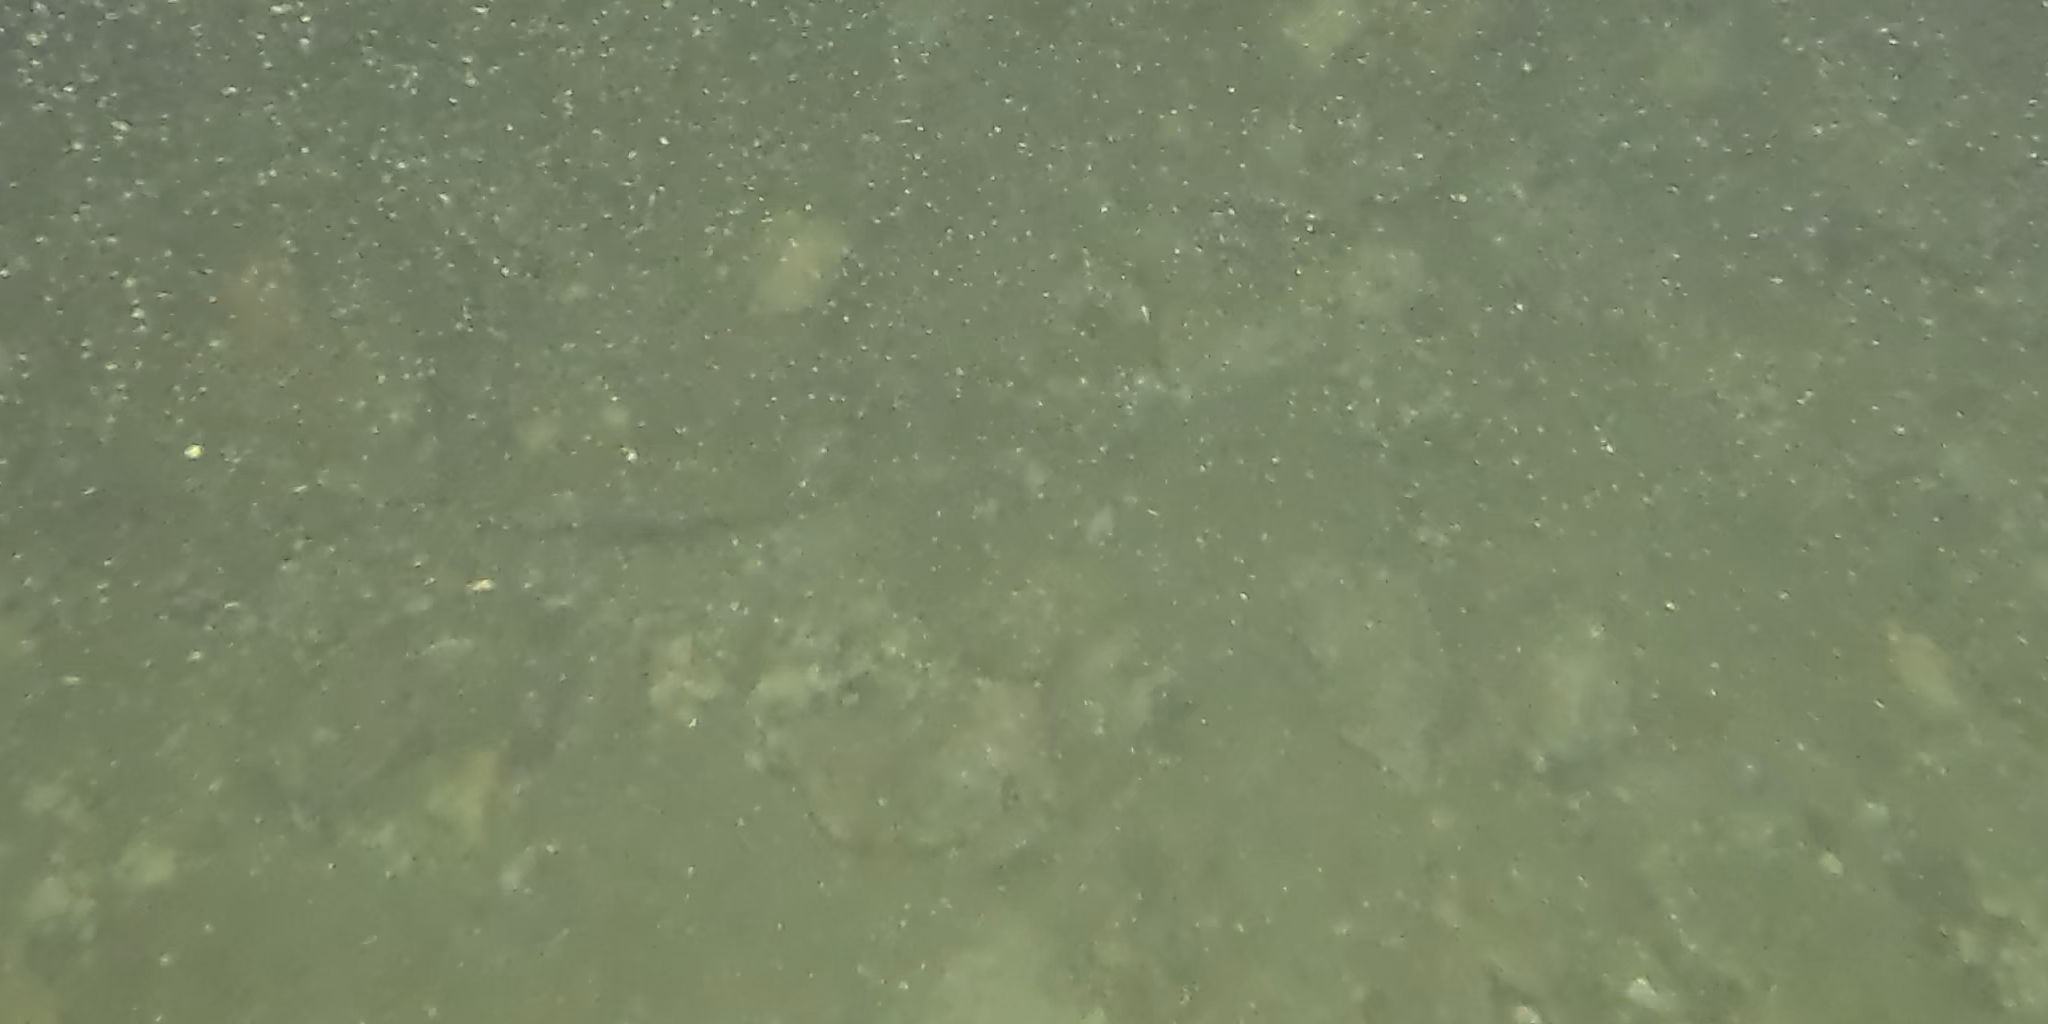
Seabed habitat: stone